Natale a Londra – Dio salvi la regina

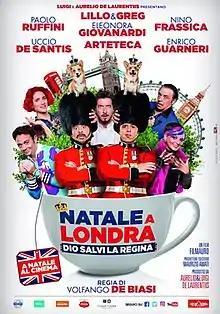
Film poster

Natale a Londra – Dio salvi la regina is a 2016 Italian comedy film directed by Volfango De Biasi.